Peter Losha

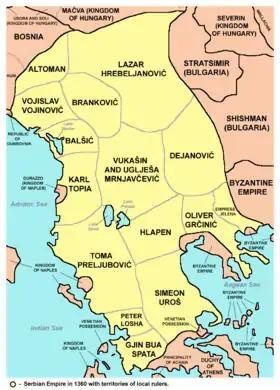
Map of the Serbian Empire with magnate provinces in 1360.

Losha's genealogy or birth date is unknown. He belonged to the Losha clan, which according to Aristidh Kola, was a branch of Bua tribe. Presumably he was born in Epirus as his tribe was from there as well. The word "lios" means "pockmark" in Albanian. He was part of the Albanian attacks in the remnants of Byzantine Epirus. In 1358–59, Albanian clans overran the regional feudal rulers and established themselves under Gjin Bua Shpata and Pjetër Losha. He had a son named Gjin. Losha led the Albanian force against Nikephoros II Orsini at the Battle of Achelous that won him the rule of Arta; he founded his domain around Arta with the help of the Mazaraki and Malakasi clans. The domains he gained after the battle also included Rogoi and Amphilochia, as mentioned in the "Chronicle of Ioannina". In 1360, Simeon Uroš, the titular Serbian Emperor, in an attempt to avoid conflict with the Albanians and as an acknowledgment of their military strength decided to the leave the areas of Arta and Aetolia to Shpata and Losha.